Personal name

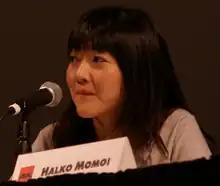
The name card of this Japanese voice actress features her name as "Halko Momoi", written in Western name order, whereas her name in Japanese, which uses Eastern order, would be "Momoi Haruko".

The order "given name(s), family name" is commonly known as the Western name order and is usually used in European countries and in non-European countries that have cultures predominantly influenced by Western Europe (e.g. the United States, Canada, Australia, and New Zealand). It is also used in non-Western regions such as Northern, Eastern, Central and Western India; Pakistan; Bangladesh; Nepal, Sri Lanka, Thailand; Saudi Arabia; Singapore; Malaysia (most of, non-traditional); and the Philippines.